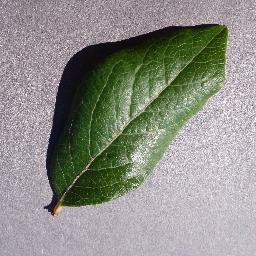
Label: Blueberry___healthy